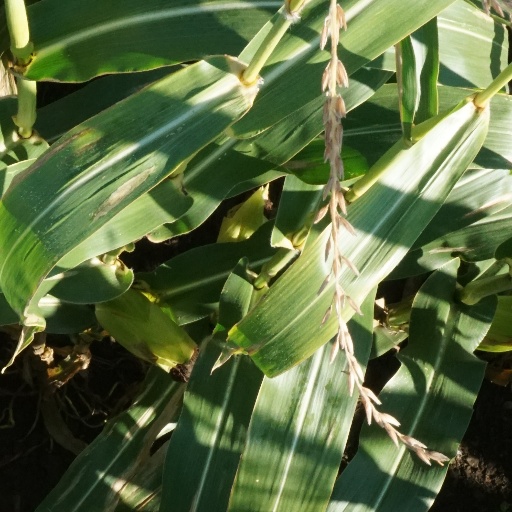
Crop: maize; corn